Eastern Finncattle

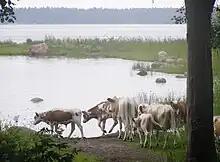
Eastern Finncattle cows with youngstock.

Eastern Finncattle ( or "kyyttö", and ) are a breed of cattle from eastern Finland. They are a dual purpose breed, used in dairy and beef production.